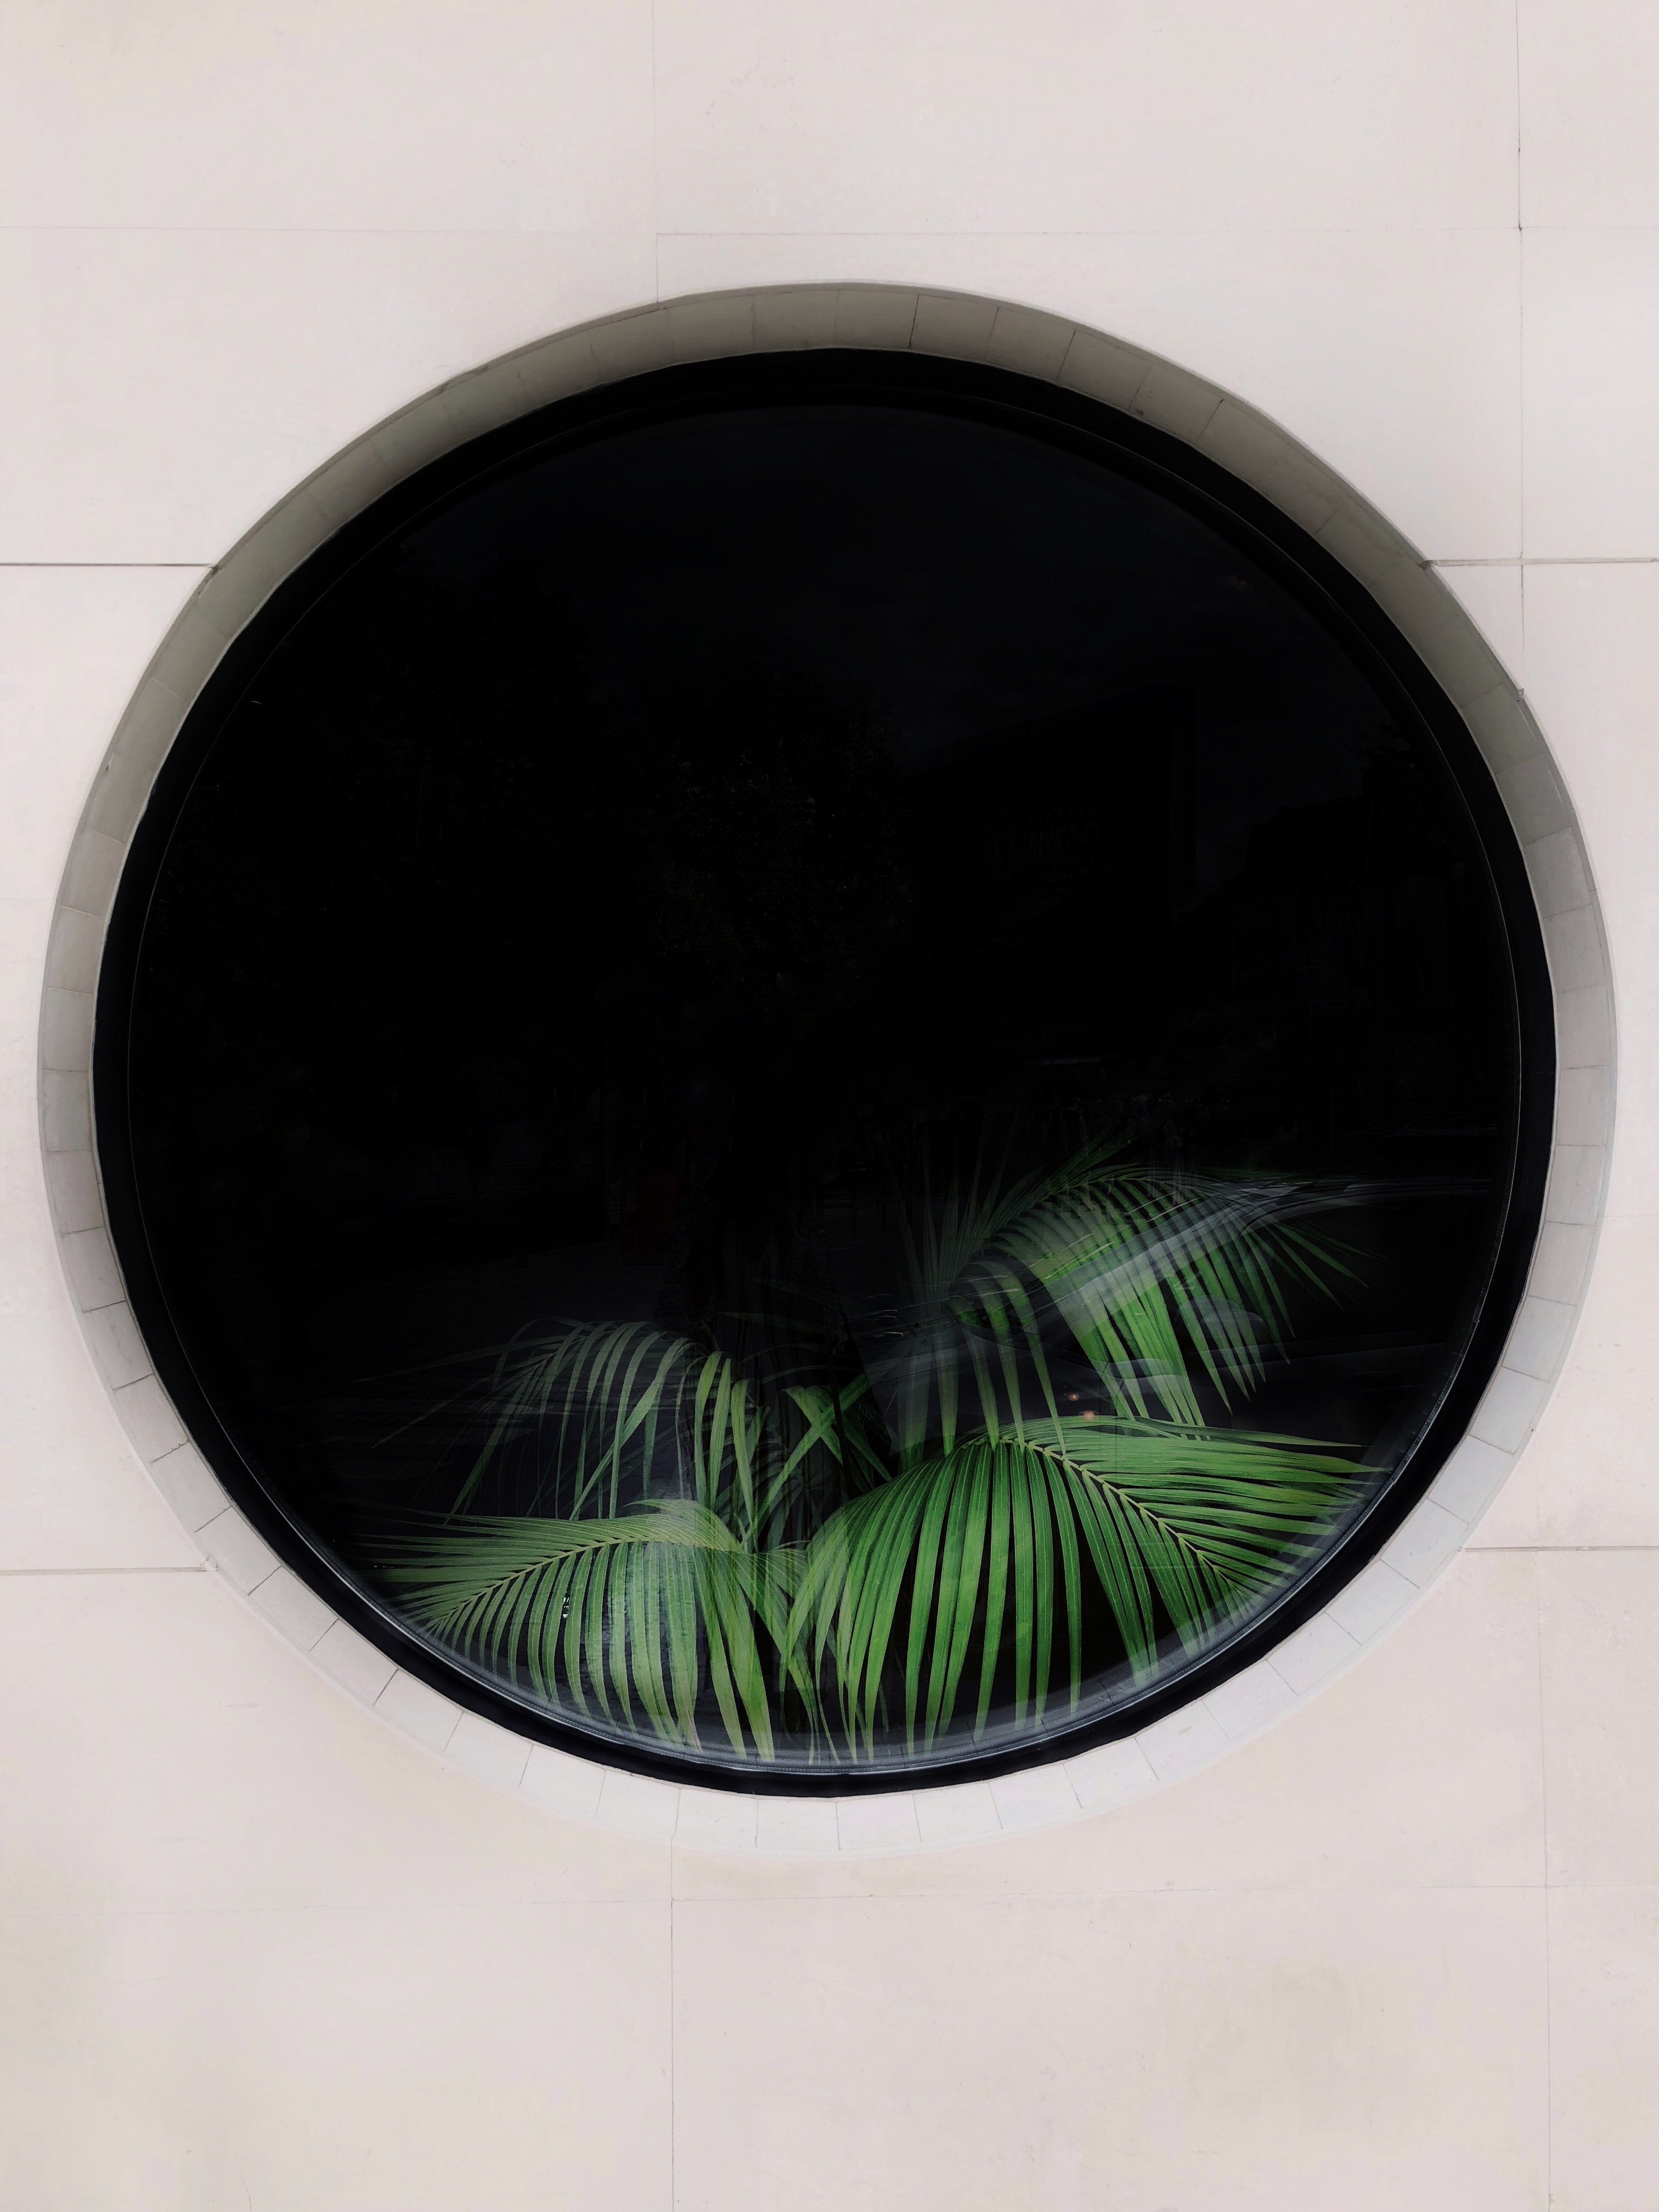
green, black, eye, circle, oval, plant, illustration